History of the Ruhr

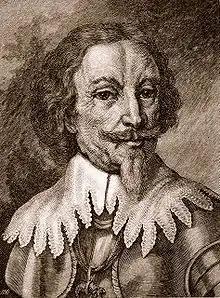
Pappenheim allowed plundering in the County of Mark and pressured Dortmund.

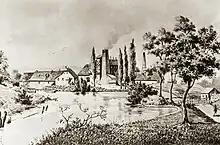
An early picture of St. Antony's Smeltery in (present-day) Oberhausen

1618–1648 – Thirty Years' War, the rich city of Dortmund was repeatedly forced to hand over large amounts of money to either the Catholics or the Protestants. Until the Industrial Revolution, the city will not regain its former size. On the Lower Rhine, Duisburg and Wesel were repeatedly occupied by Dutch or Spanish troops. Essen does not fare any better.